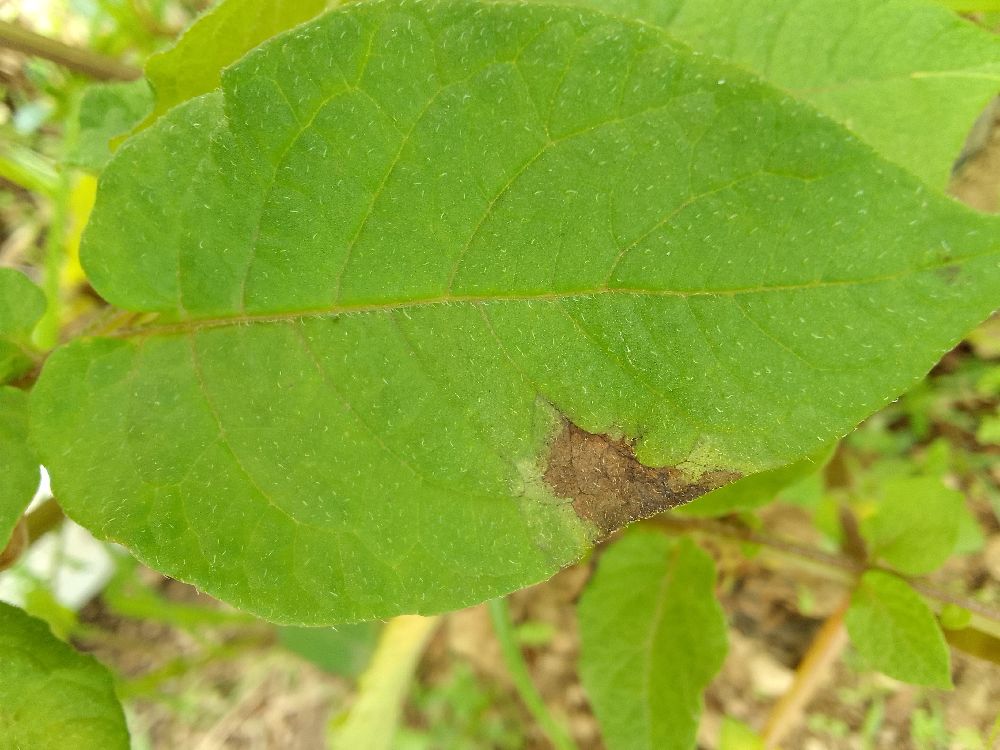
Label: Late blight